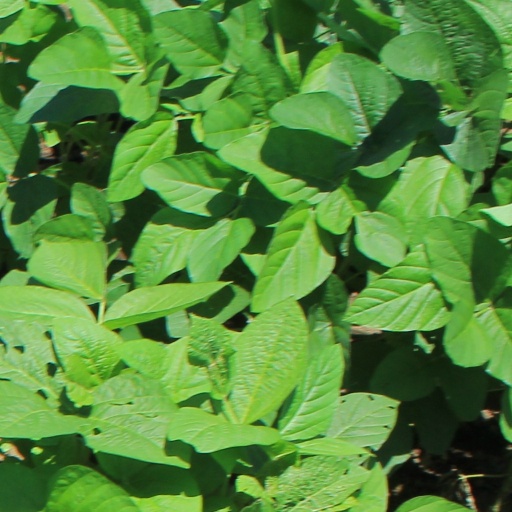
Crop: soybean